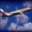
Label: airplane